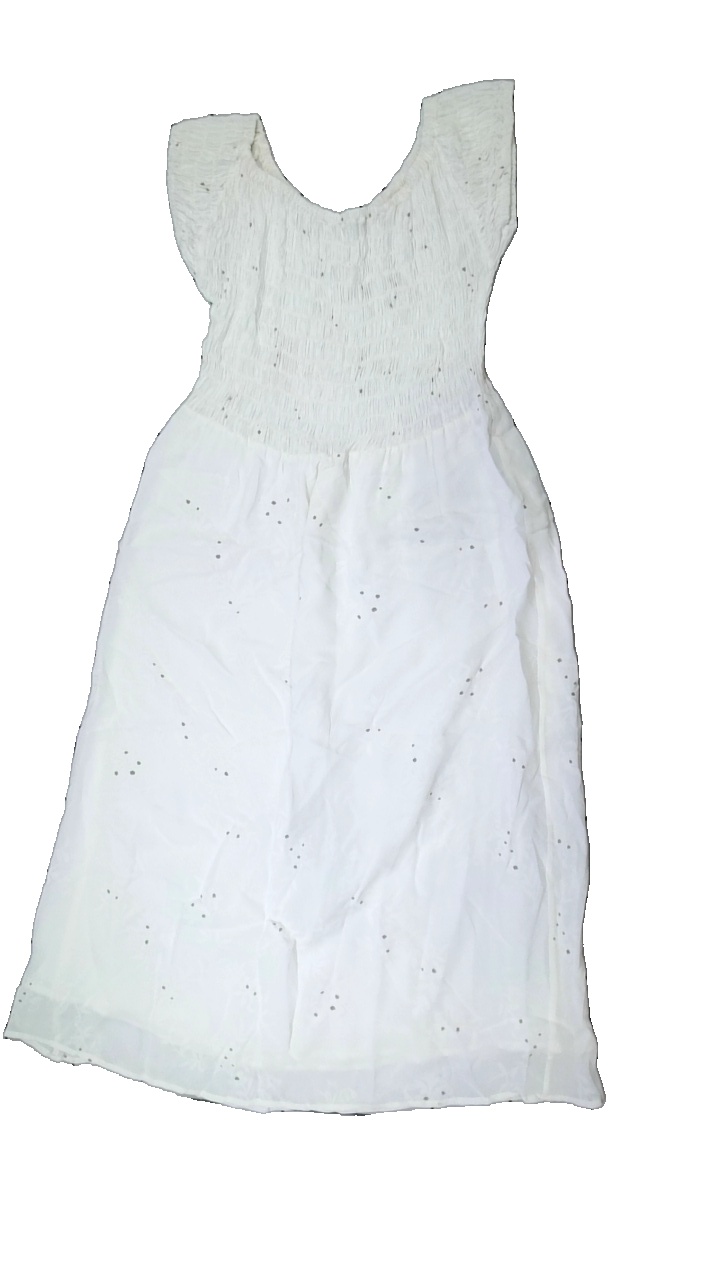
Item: Dress (Ladies)
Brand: Missing
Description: White dress with white and green floral print. Brand unknown, size unknown. Okay condition.
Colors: White, Green
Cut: Regular
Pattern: Floral print
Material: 100% visc
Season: Summer
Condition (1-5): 3
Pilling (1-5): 5
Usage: Reuse
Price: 50-100